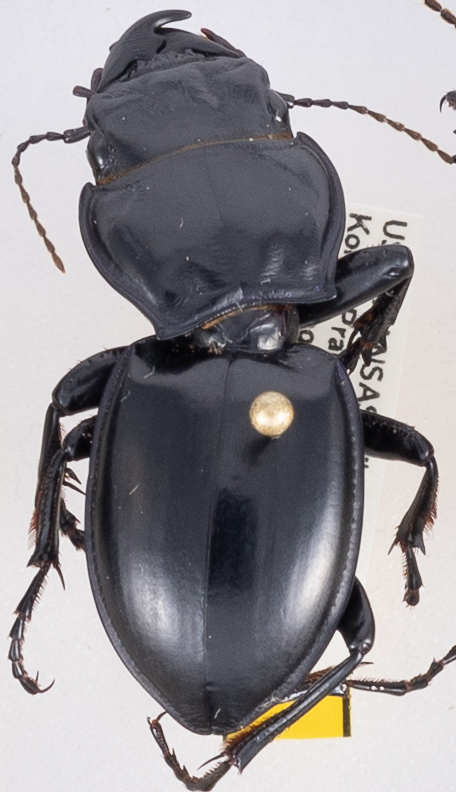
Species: Pasimachus californicus
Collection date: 2020-09-01
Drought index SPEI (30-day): -0.54
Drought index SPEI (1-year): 0.03
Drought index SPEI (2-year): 1.69